Nene Thomas

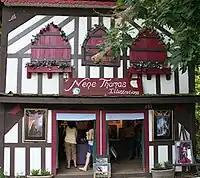
Nene Thomas Illustrations Booth at the KC Renaissance Festival

She partnered with fantasy artist Cindy McClure to create the "Emerald Enticement" fantasy doll, which is part of her Enchanted Maidens of Dragon Lore collection.